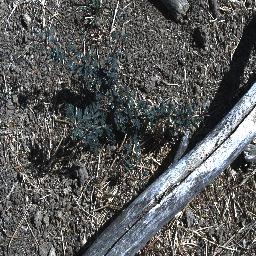
Label: prickly_acacia